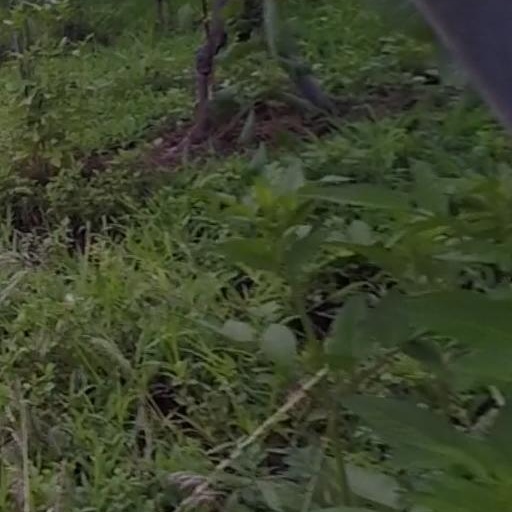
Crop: grape